Aziza Rabbah

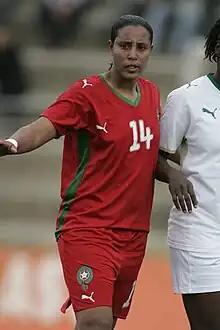
Rabbah with Morocco in 2010

Aziza Rabbah (born 4 July 1986) is a Moroccan professional footballer who plays as a defender for Moroccan Women's Championship club AS FAR, which she captains, and the Morocco national team.